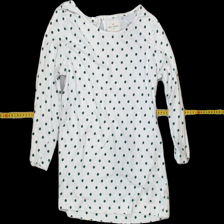
View: front
Type: Top
Category: Ladies
Brand: Holly and Whyte (Lindex)
Colors: White, Blue
Material: 100% cotton
Pattern: Dots
Cut: C-collar
Size: S
Trend: No trend
Stains: Yes
Damage: 0
Price range: <50
Recommended usage: Export